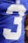
Number: 3